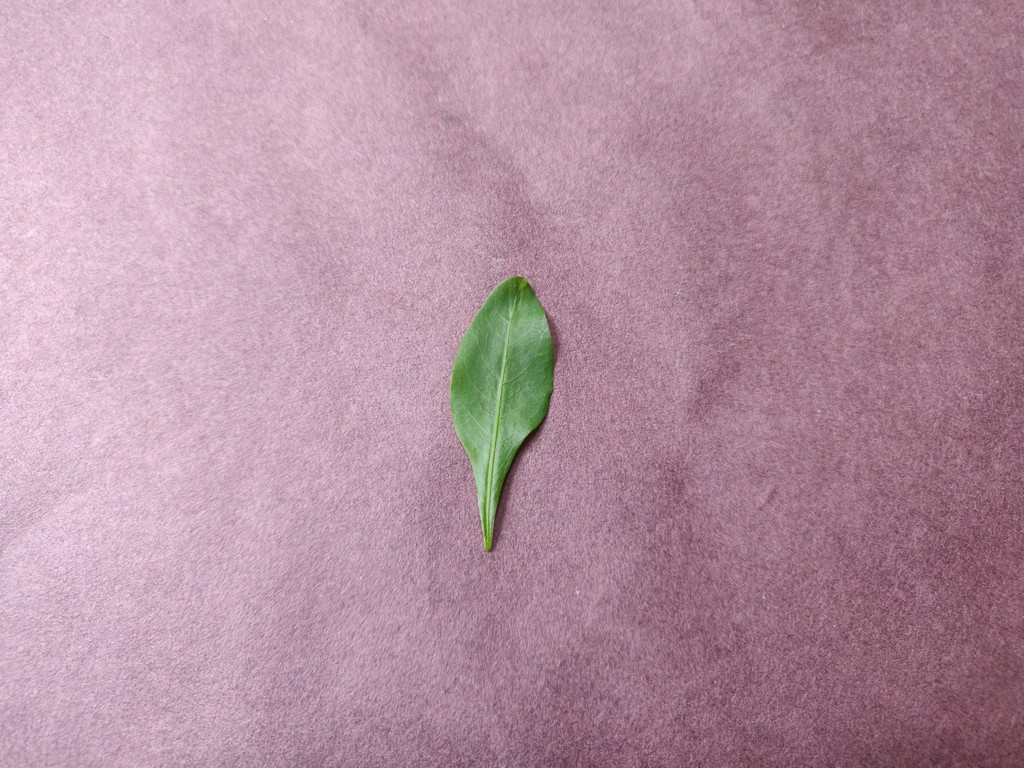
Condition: Healthy
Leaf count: single
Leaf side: front